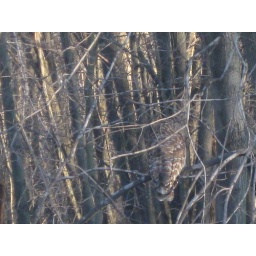
hidden owl in the tree he has been flying around can be heard at night